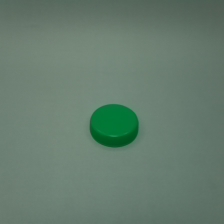
Color: green
Cap type: standard cap